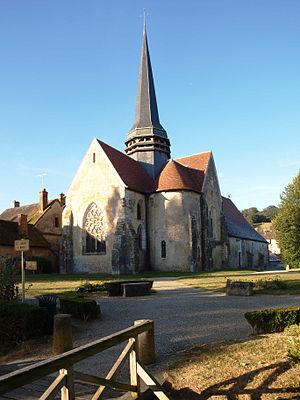
Église Saint-Germain de La Ferté-Loupière
Renée de Tryon-Montalembert, née le 8 mai 1920 à La Ferté-Loupière et morte le 10 avril 2007 à Paris, est une vierge consacrée et tertiaire dominicaine française. Enseignante, théologienne et écrivain, elle est principalement connue pour ses ouvrages de foi. Attachée à la figure d'Anne de Guigné, elle est entre autres la fondatrice de l'association Enfance et sainteté.